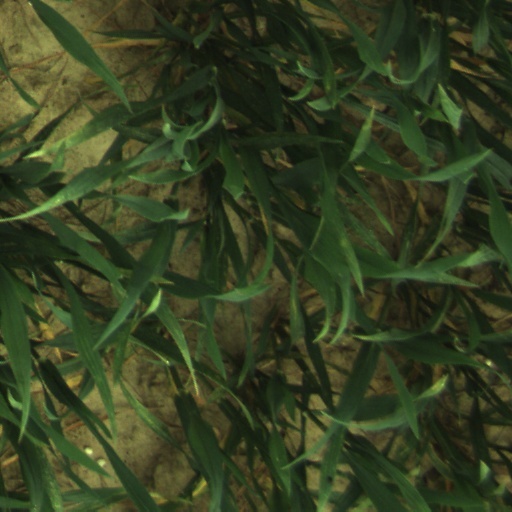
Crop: wheat